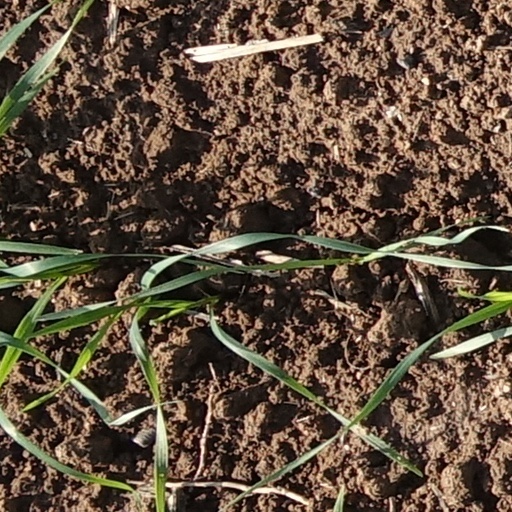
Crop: wheat